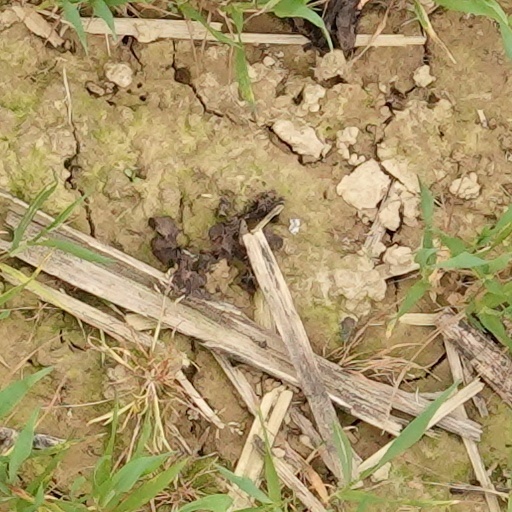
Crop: wheat